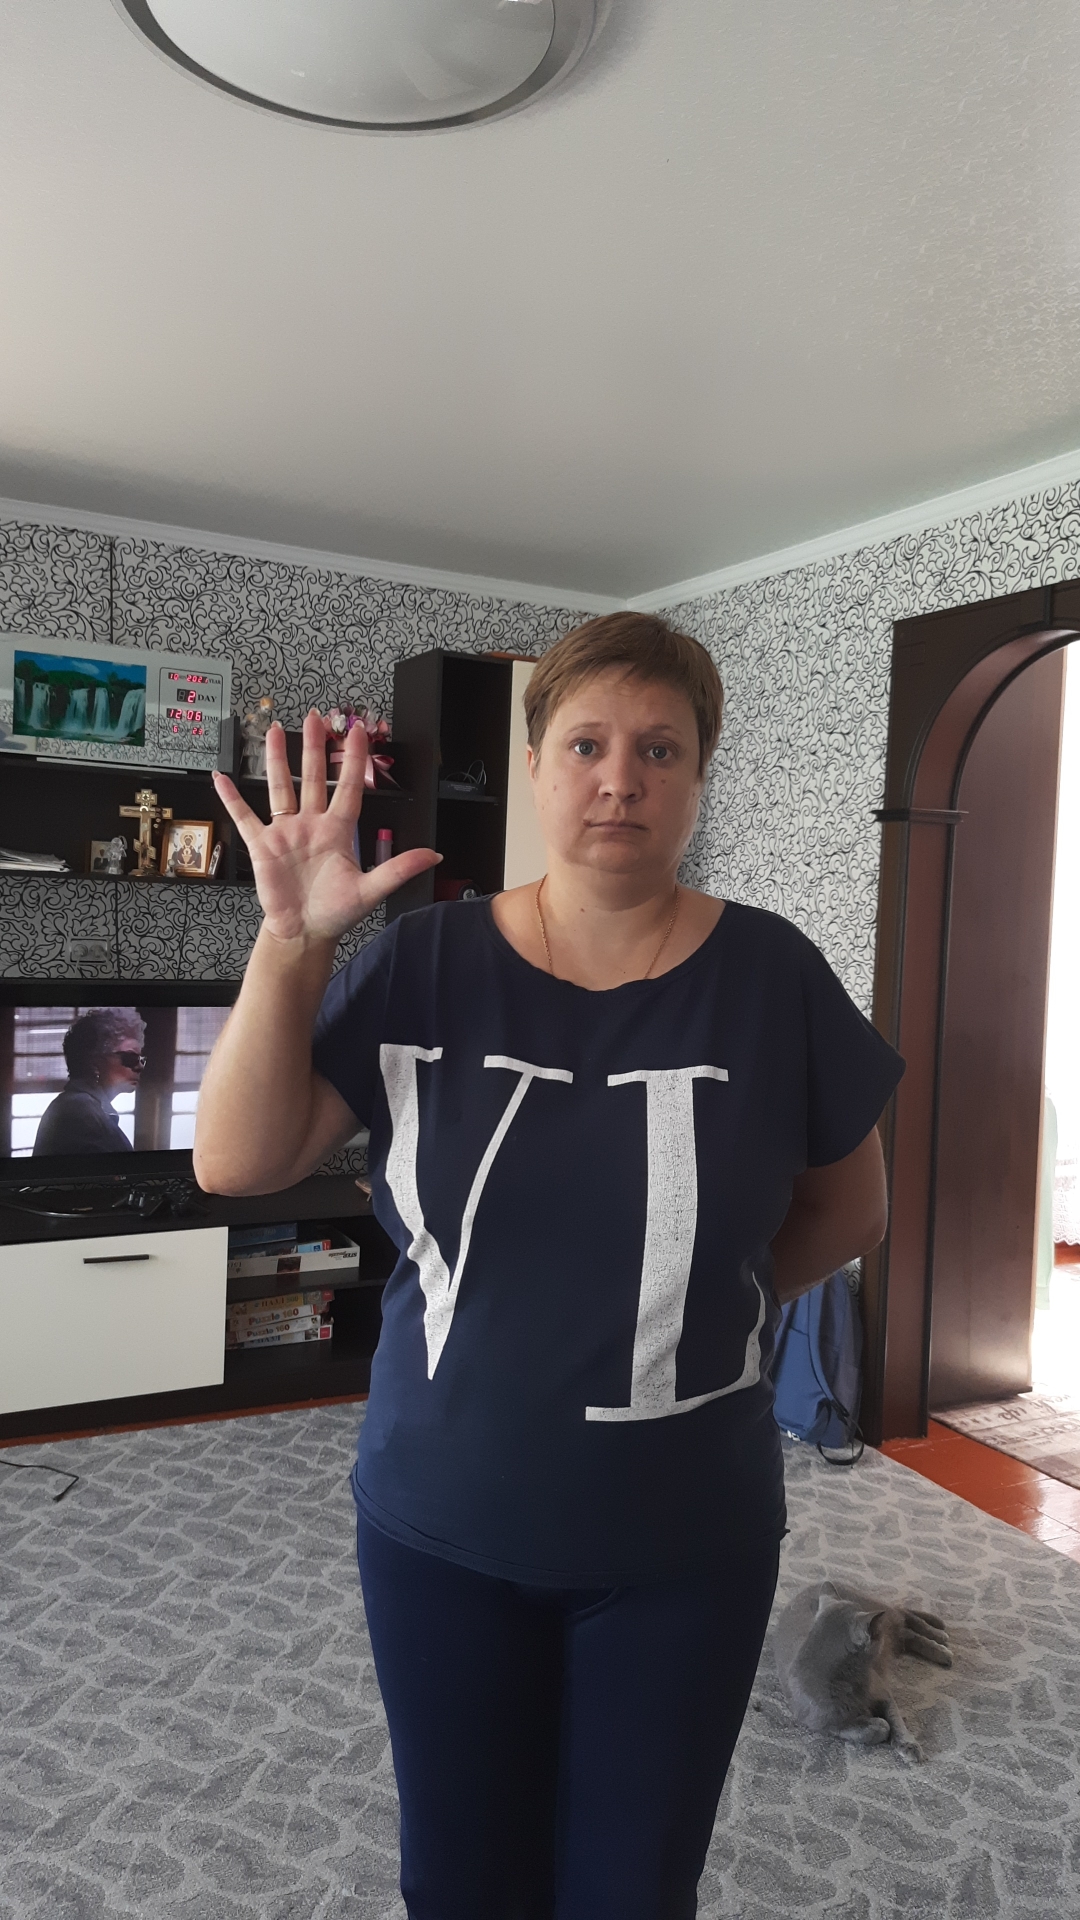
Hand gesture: palm